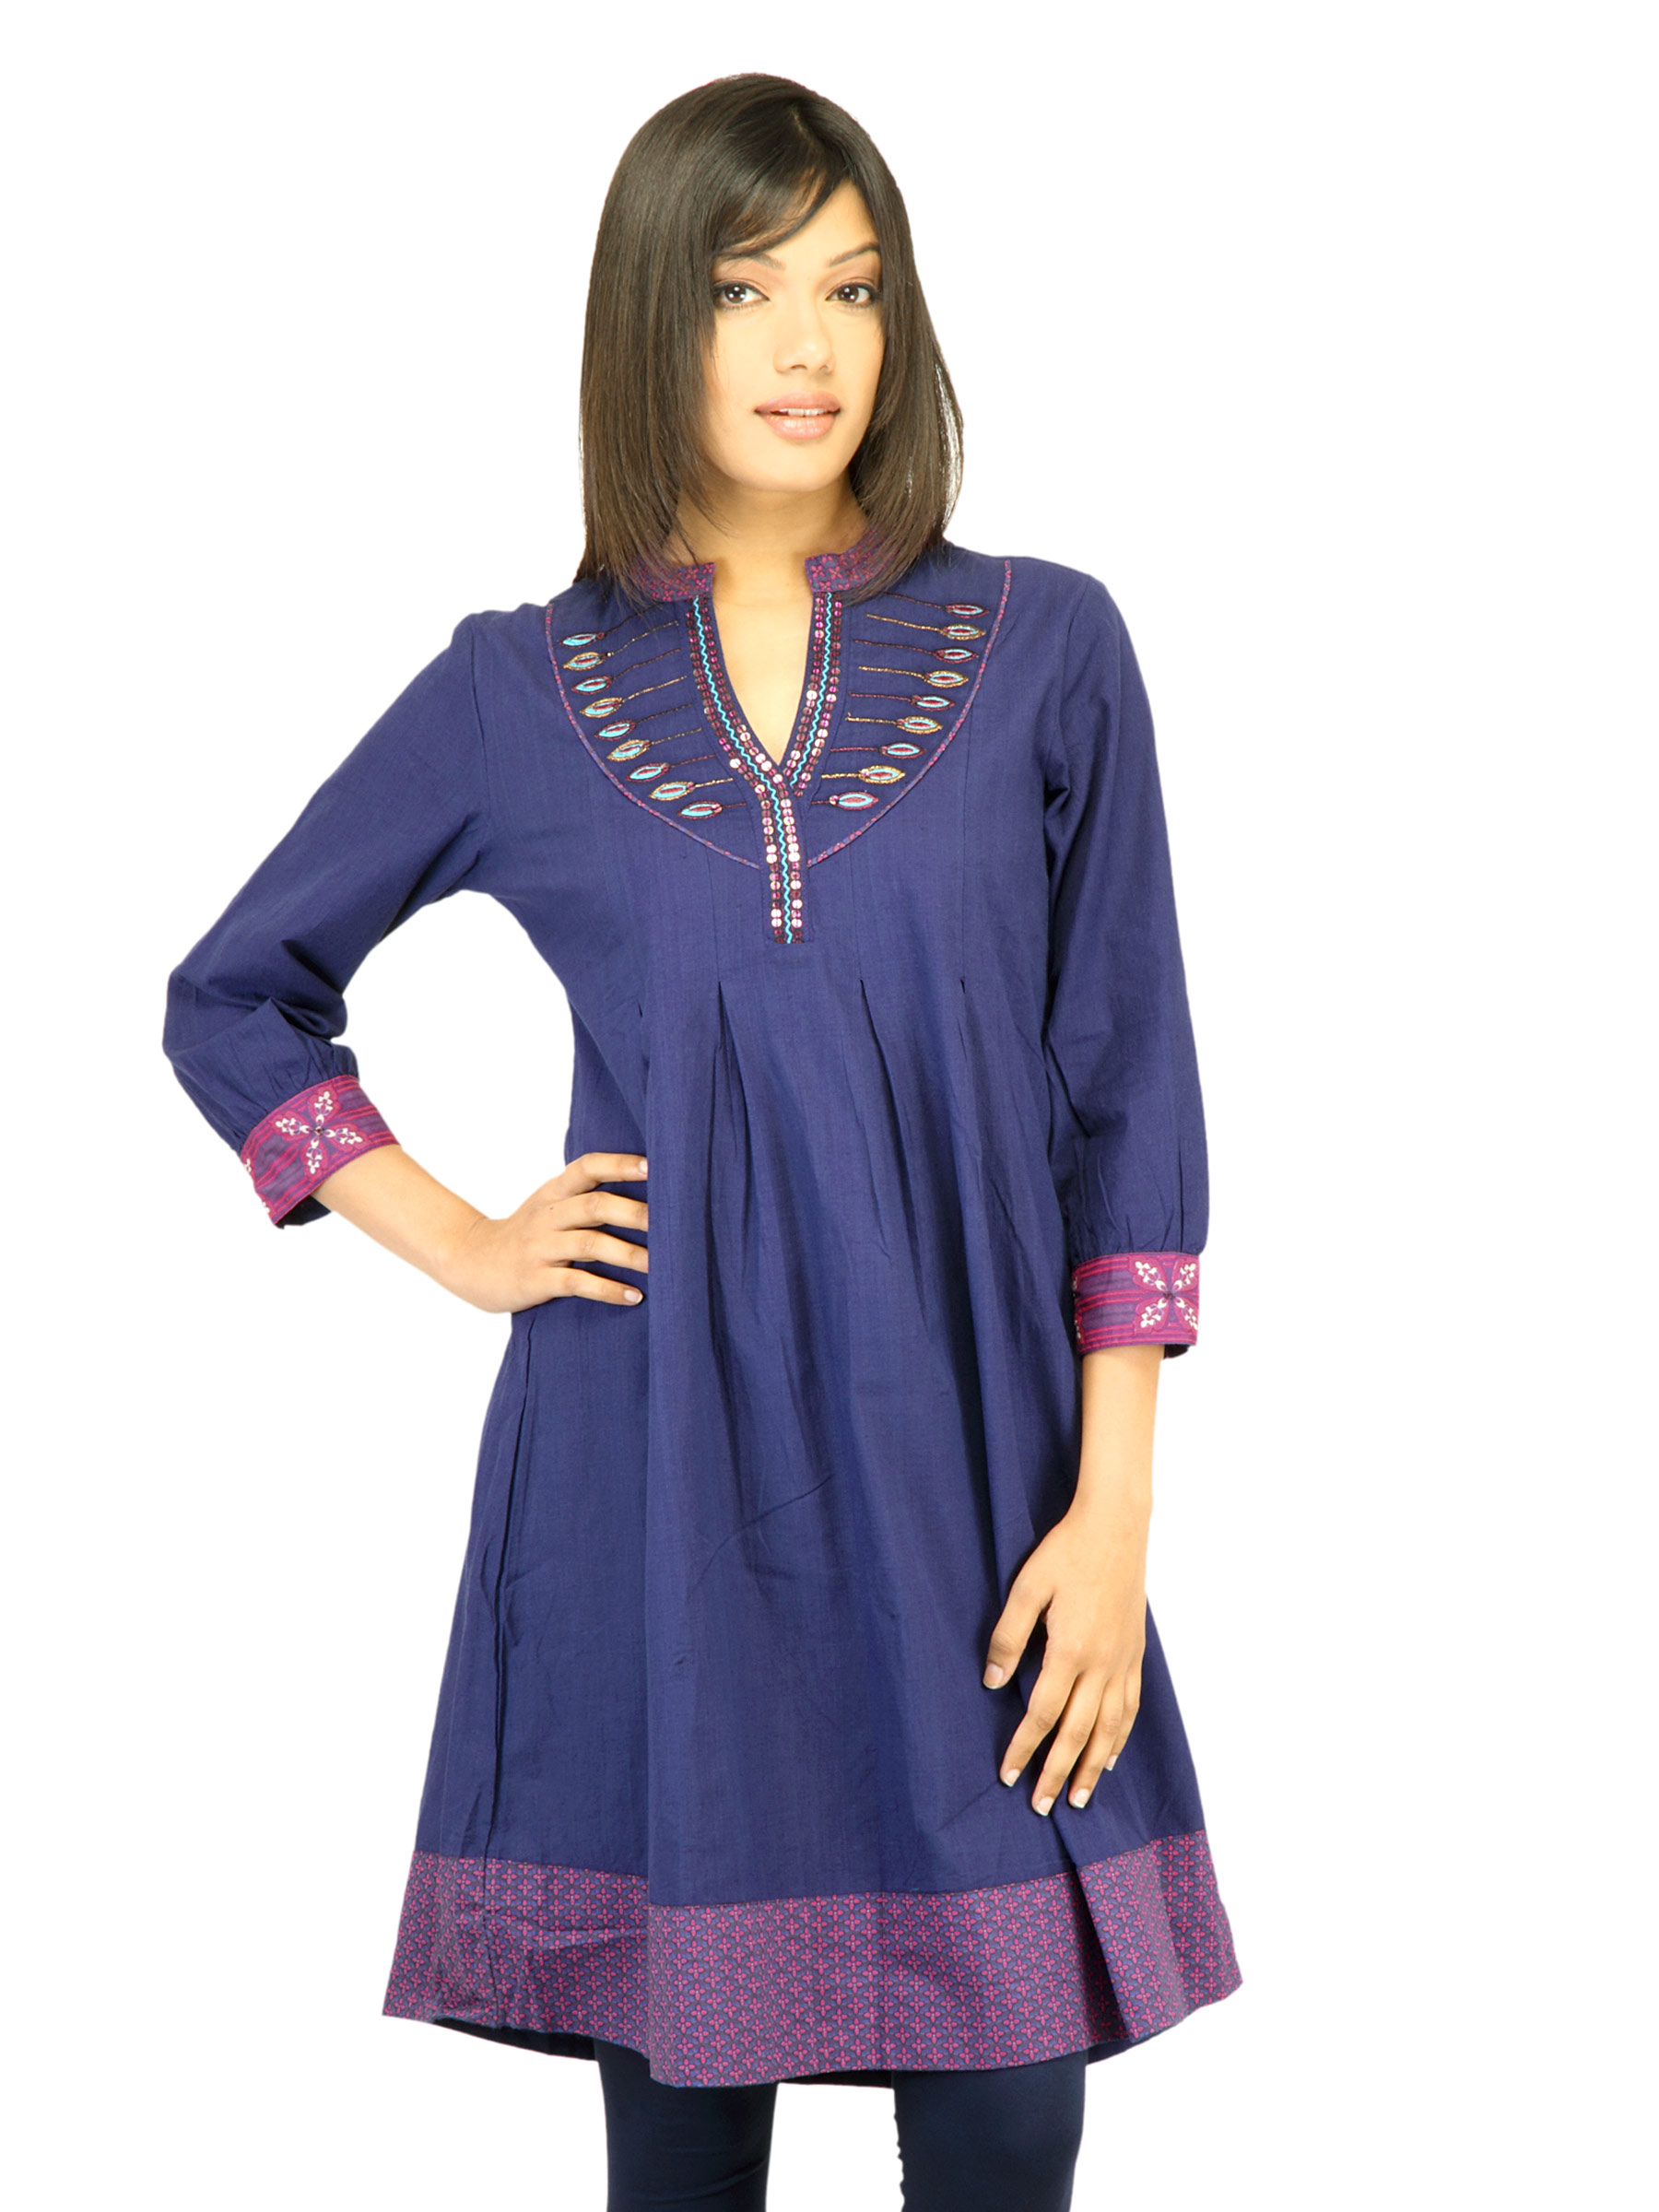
BIBA Women sequin Purple Kurta
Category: Apparel / Topwear / Kurtas
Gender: Women
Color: Purple
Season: Fall 2011
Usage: Ethnic